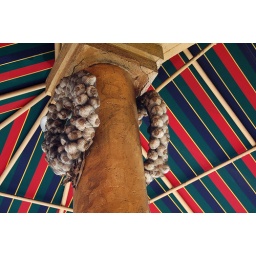
Garlic wreaths adorn the top of the column beneath the colorful awning of the Trattoria Pinochio